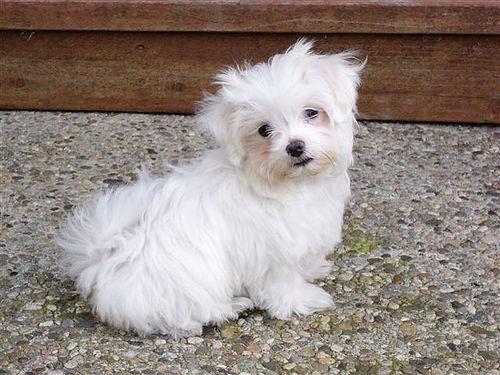
Maltese_dog